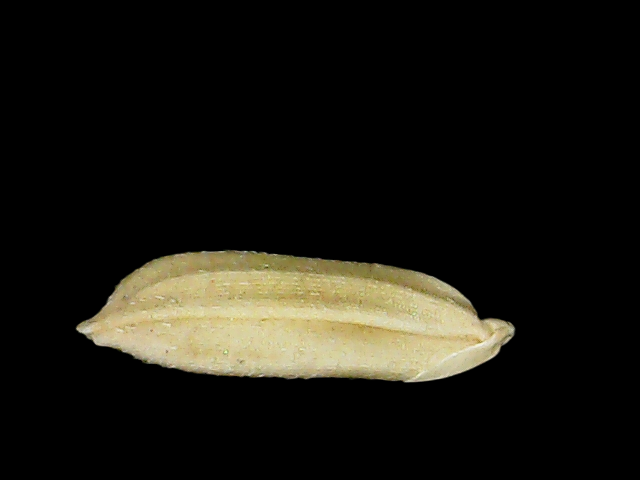
Rice variety: Bd30